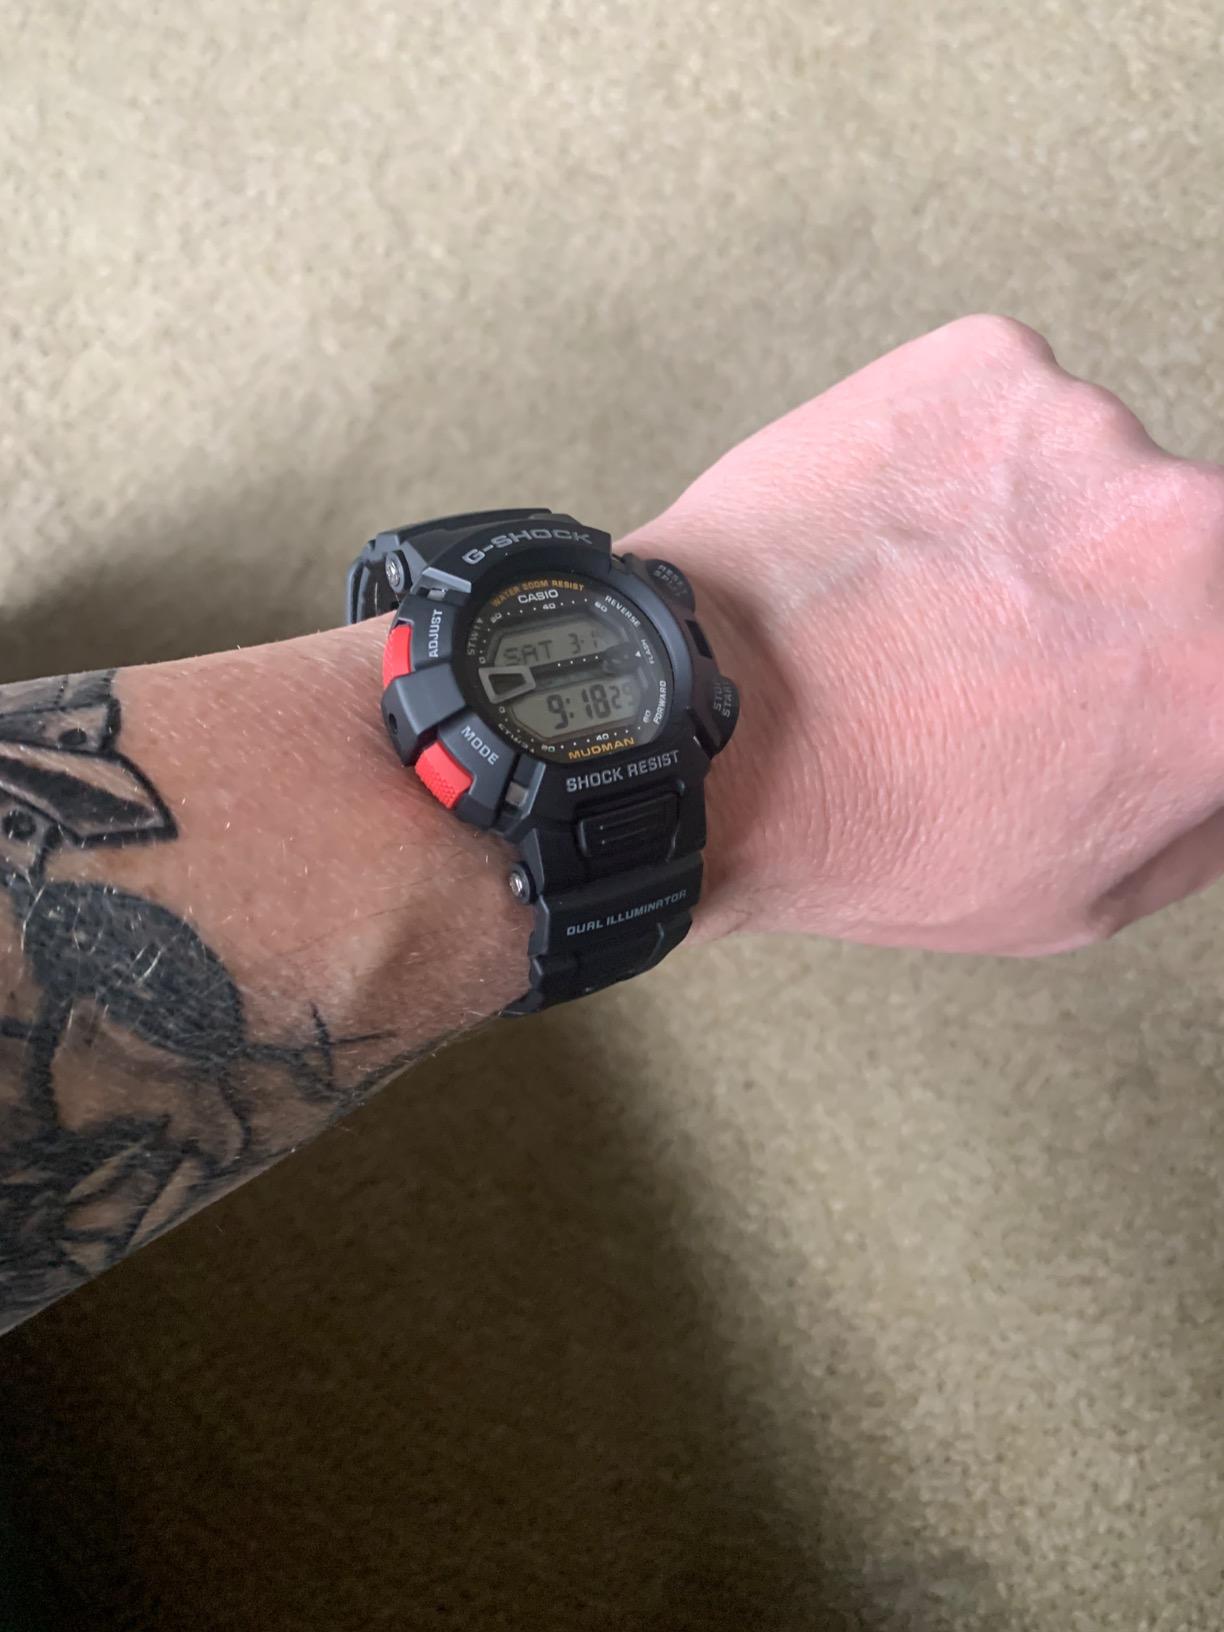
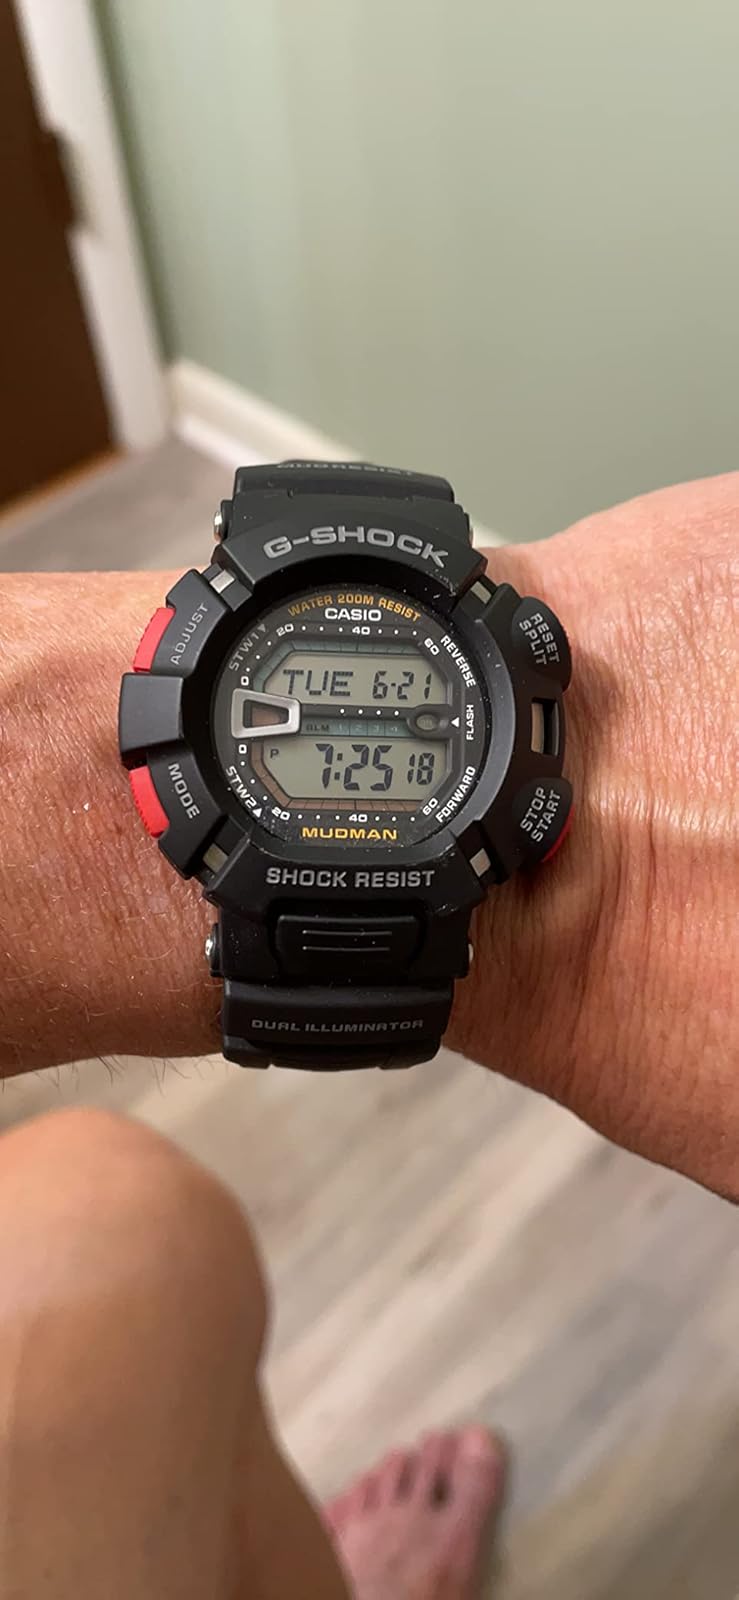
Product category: accessories_watch
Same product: yes